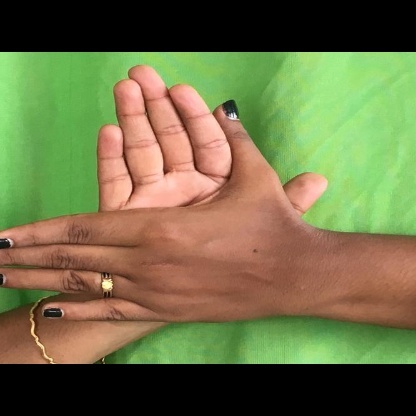
Mudra: Chakra